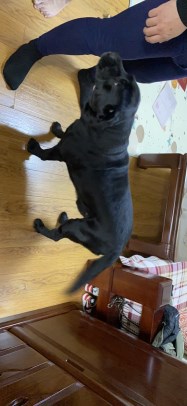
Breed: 3580-n000122-Labrador_retriever